Ashok Sawhny

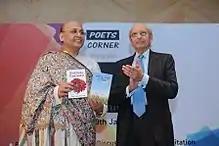
Sawhny with Indian politician Abhishek Singhvi

Ashok Sawhny (born 1937) is bilingual Indian poet, film producer and businessman. He is founder and President of Monarch International (established 1978), an international trading company with offices in several countries.